Norton Bay

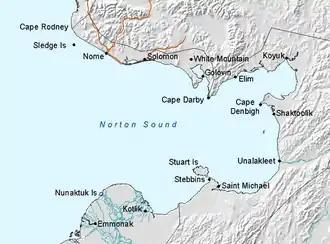
Norton bay in northeast part of Norton Sound

Norton Bay ("Kaŋiiqusuk" in Inupiaq) is a waterway classified bay located on the northeastern part of the Norton Sound, on the Seward Peninsula in the Nome Census Area of the Bering Sea of the U.S. state of Alaska. The mouths of several rivers debouch at Norton Bay, including the Kwik, Kwiniuk, and Tubutulik rivers.